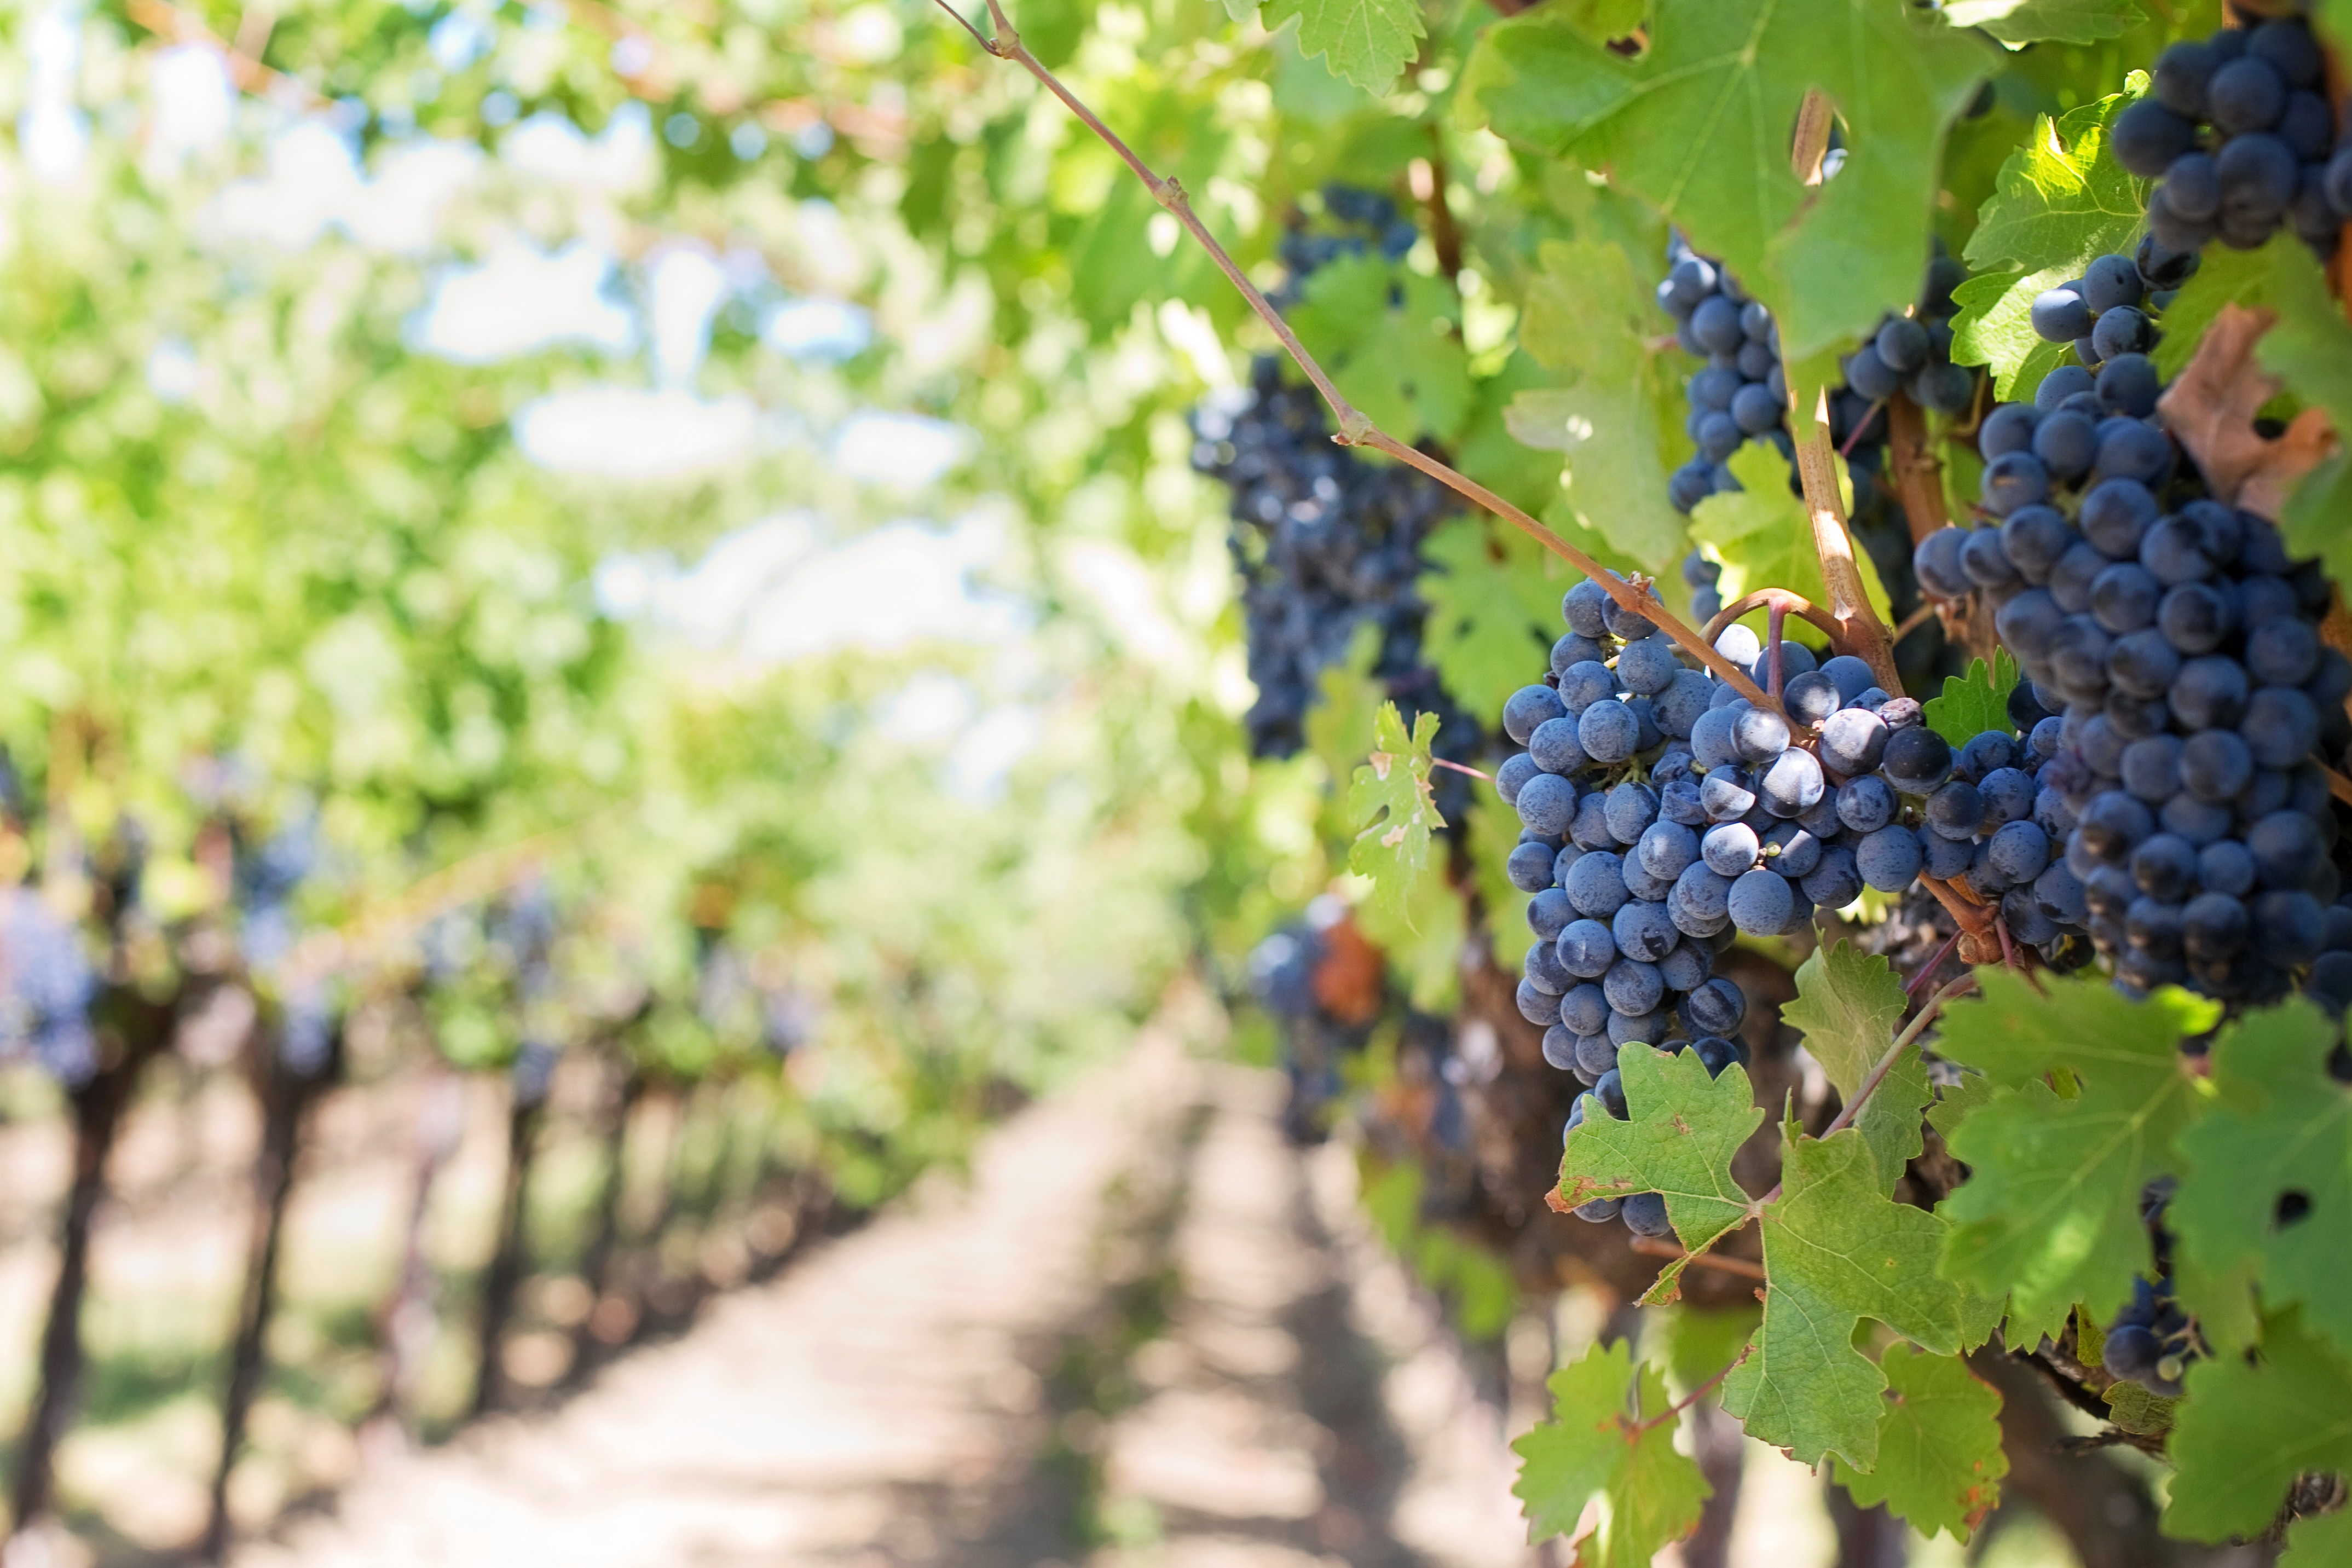
blur, plant, grape, vineyard, farm, fruit, flower, food, produce, agriculture, healthy, farmland, close up, leaves, vines, berries, shrub, grapes, fruits, blurry, grapevines, flowering plant, vitis, land plant, grapevine family